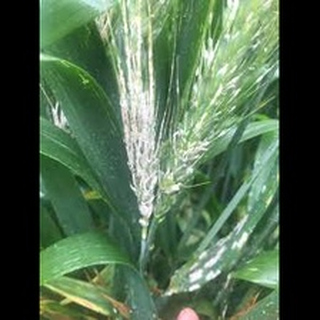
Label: wheat_mildew